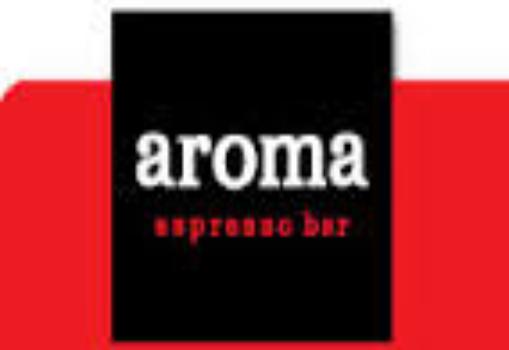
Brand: Aroma Cafe
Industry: Food